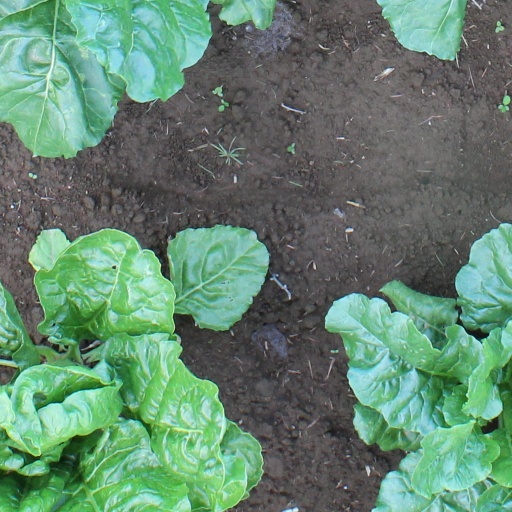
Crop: sugar beet